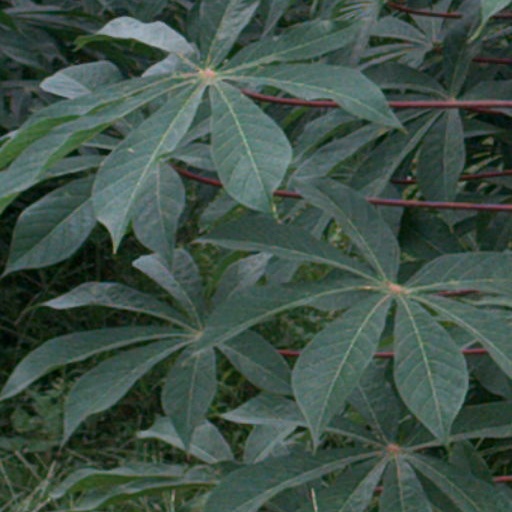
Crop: cassava